Christian and Emma Herr Farm

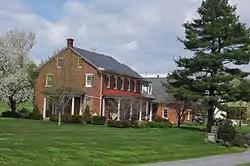

Christian and Emma Herr Farm is a historic farm and national historic district located at West Lampeter Township, Lancaster County, Pennsylvania. The district includes six contributing buildings. They are a brick farmhouse, a stone end barn (1761), a frame tobacco barn (1907), a frame summer kitchen (c. 1890), a tenant house (1864), and a frame shed (1900-1920). The farmhouse was built in 1867, and is a 2 1/2-story, five bay by two bay, brick dwelling. It has a recessed three bay by two bay east wing, and a full-width front porch. The summer kitchen is attached to the wing.